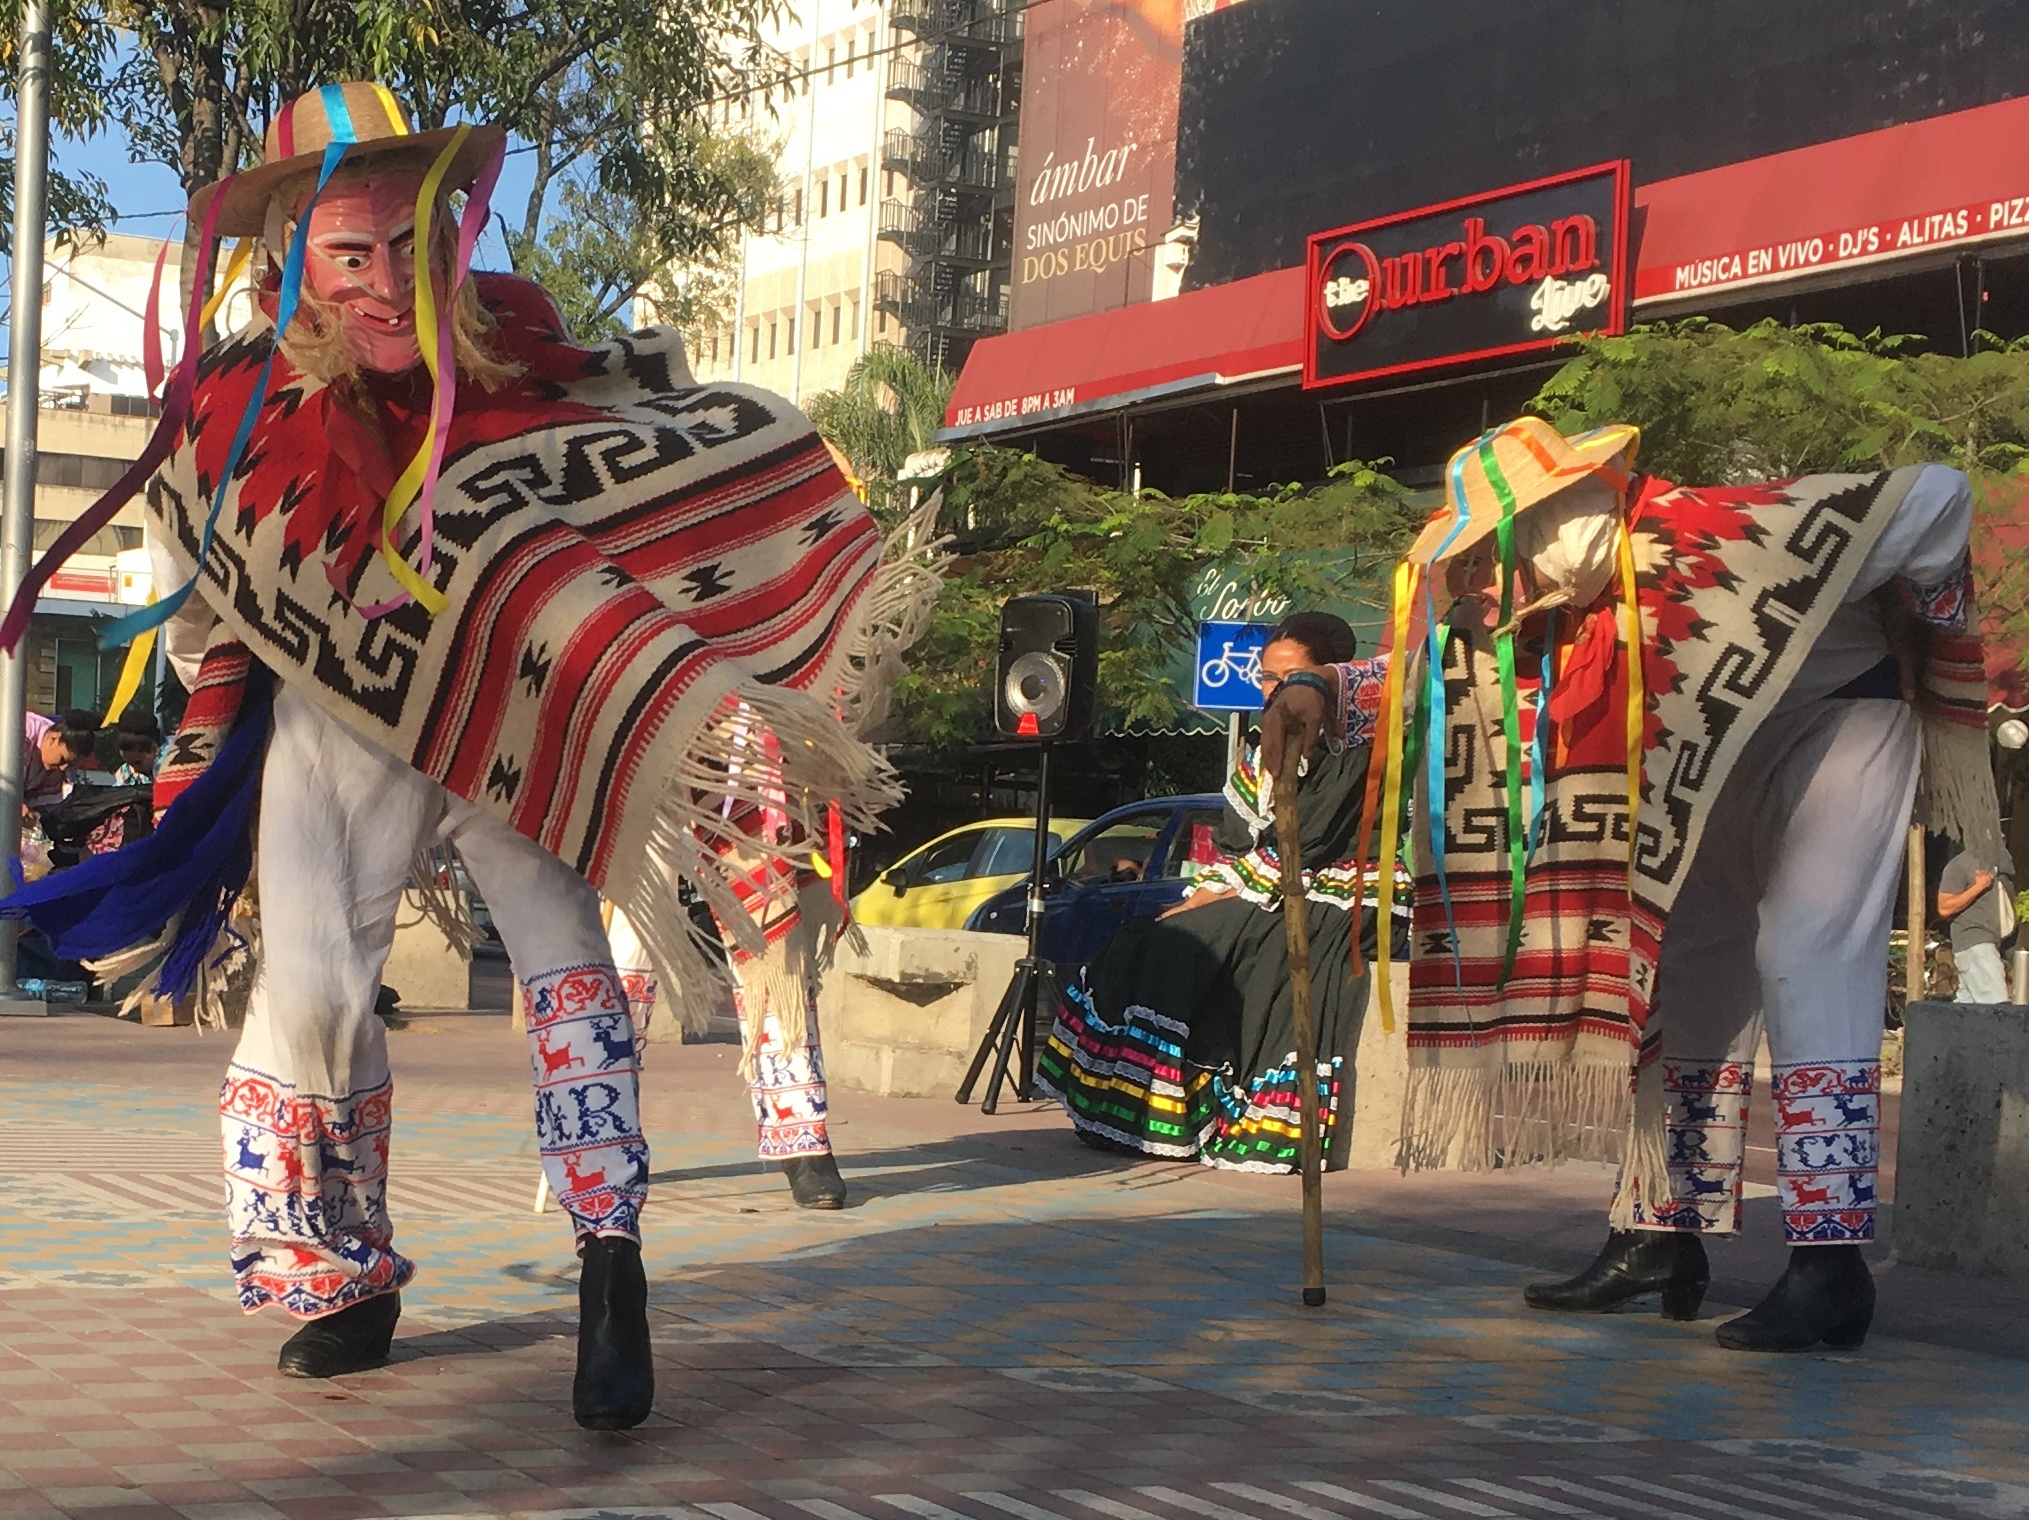
art, festival